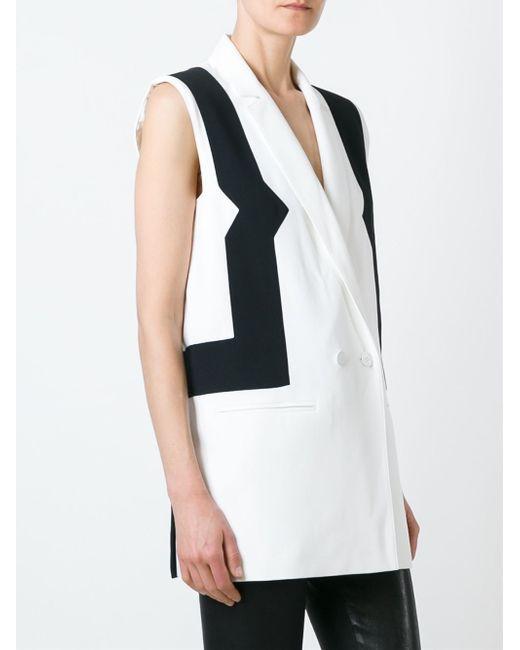
Ärmellose weiße Strickjacke mit schwarzem Streifen für Damen